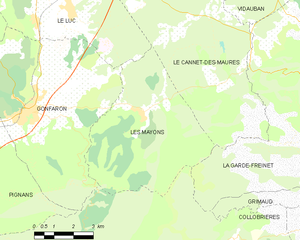
Carte des communes françaises Les Mayons